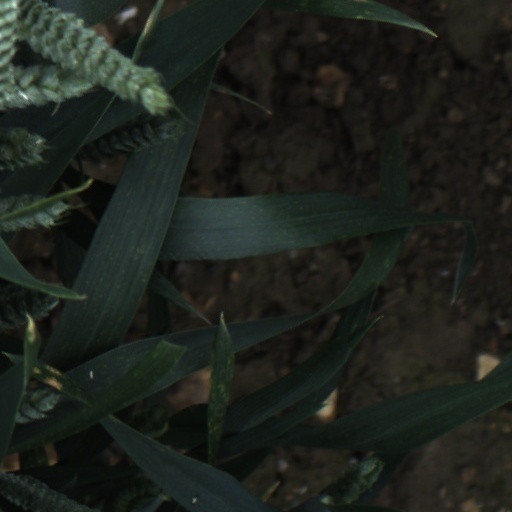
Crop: wheat